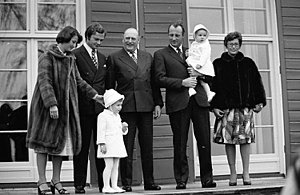
Märtha Louise af Norge / Biografi / Fødsel og familie
Prinsesse Märtha Louise (forrest) med den norske kongefamilie og Kong Carl 16. Gustaf af Sverige på Skaugum i 1974.
Prinsesse Märtha Louise er en norsk prinsesse.